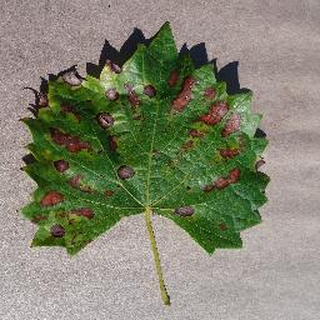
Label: grape_esca_black_measles